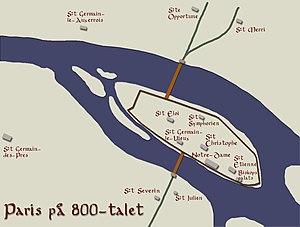
Le siège de Paris par les Vikings a lieu entre 885 et 887. C'est le quatrième siège de la capitale. Commencé au lendemain du 25 novembre 885, il est interrompu au début de novembre 886 par l'arrivée de l'empereur Charles le Gros. Ce dernier, après avoir promis de verser aux Normands un tribut de sept cents livres d'argent en mars de l'année suivante, les autorise à aller piller la Bourgogne. Le siège de Paris se termine en mai 887 par le paiement de la somme promise. Cet acte contribua à discréditer la dynastie carolingienne et à l'éclosion de ce qui devient la dynastie capétienne.
Cette page concerne l'année 845 du calendrier julien.
L’île de la Cité est une île située sur la Seine, en plein cœur de Paris. Elle est considérée comme l'antique berceau de la ville de Paris, autrefois Lutèce. Elle appartient aux 1ᵉʳ et 4ᵉ arrondissements. Le chroniqueur Gui de Bazoches l'évoquait en 1190 comme étant « la tête, le cœur et la moelle de Paris ».